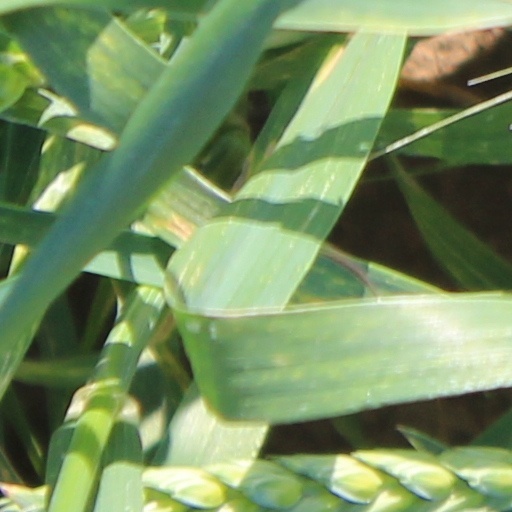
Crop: wheat